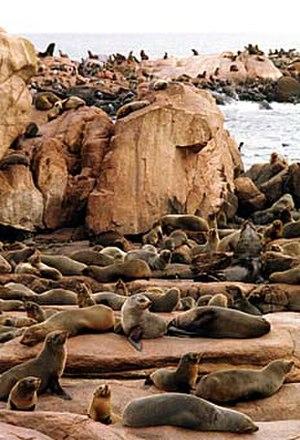
Punta del Este est une ville côtière d'Uruguay, elle se situe dans le département de Maldonado. C'est une station balnéaire célèbre.